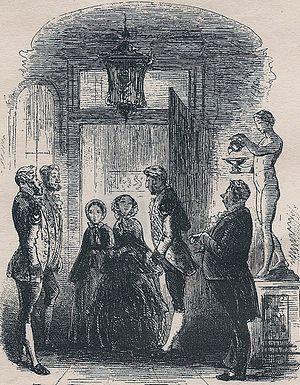
La Petite Dorrit, onzième roman de Charles Dickens, est le deuxième d'une série de trois romans politiques et sociaux, publié en feuilletons mensuels, vingt numéros en dix-neuf publications, de décembre 1855 à juin 1857 par Bradbury and Evans. C'est le plus politique des romans de Dickens et aussi celui dont la structure est la plus symbolique : il est en effet divisé en deux livres, le premier intitulé « Pauvreté » et le second « Richesse », chacun comptant dix numéros parus au prix de 1 shilling, la dernière livraison en ayant réuni deux.